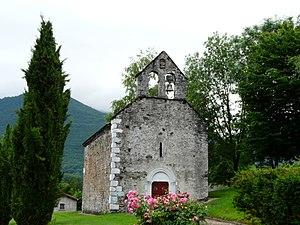
La façade nord de la chapelle Saint-Julien, Saléchan, Hautes-Pyrénées, France.